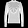
Label: Pullover